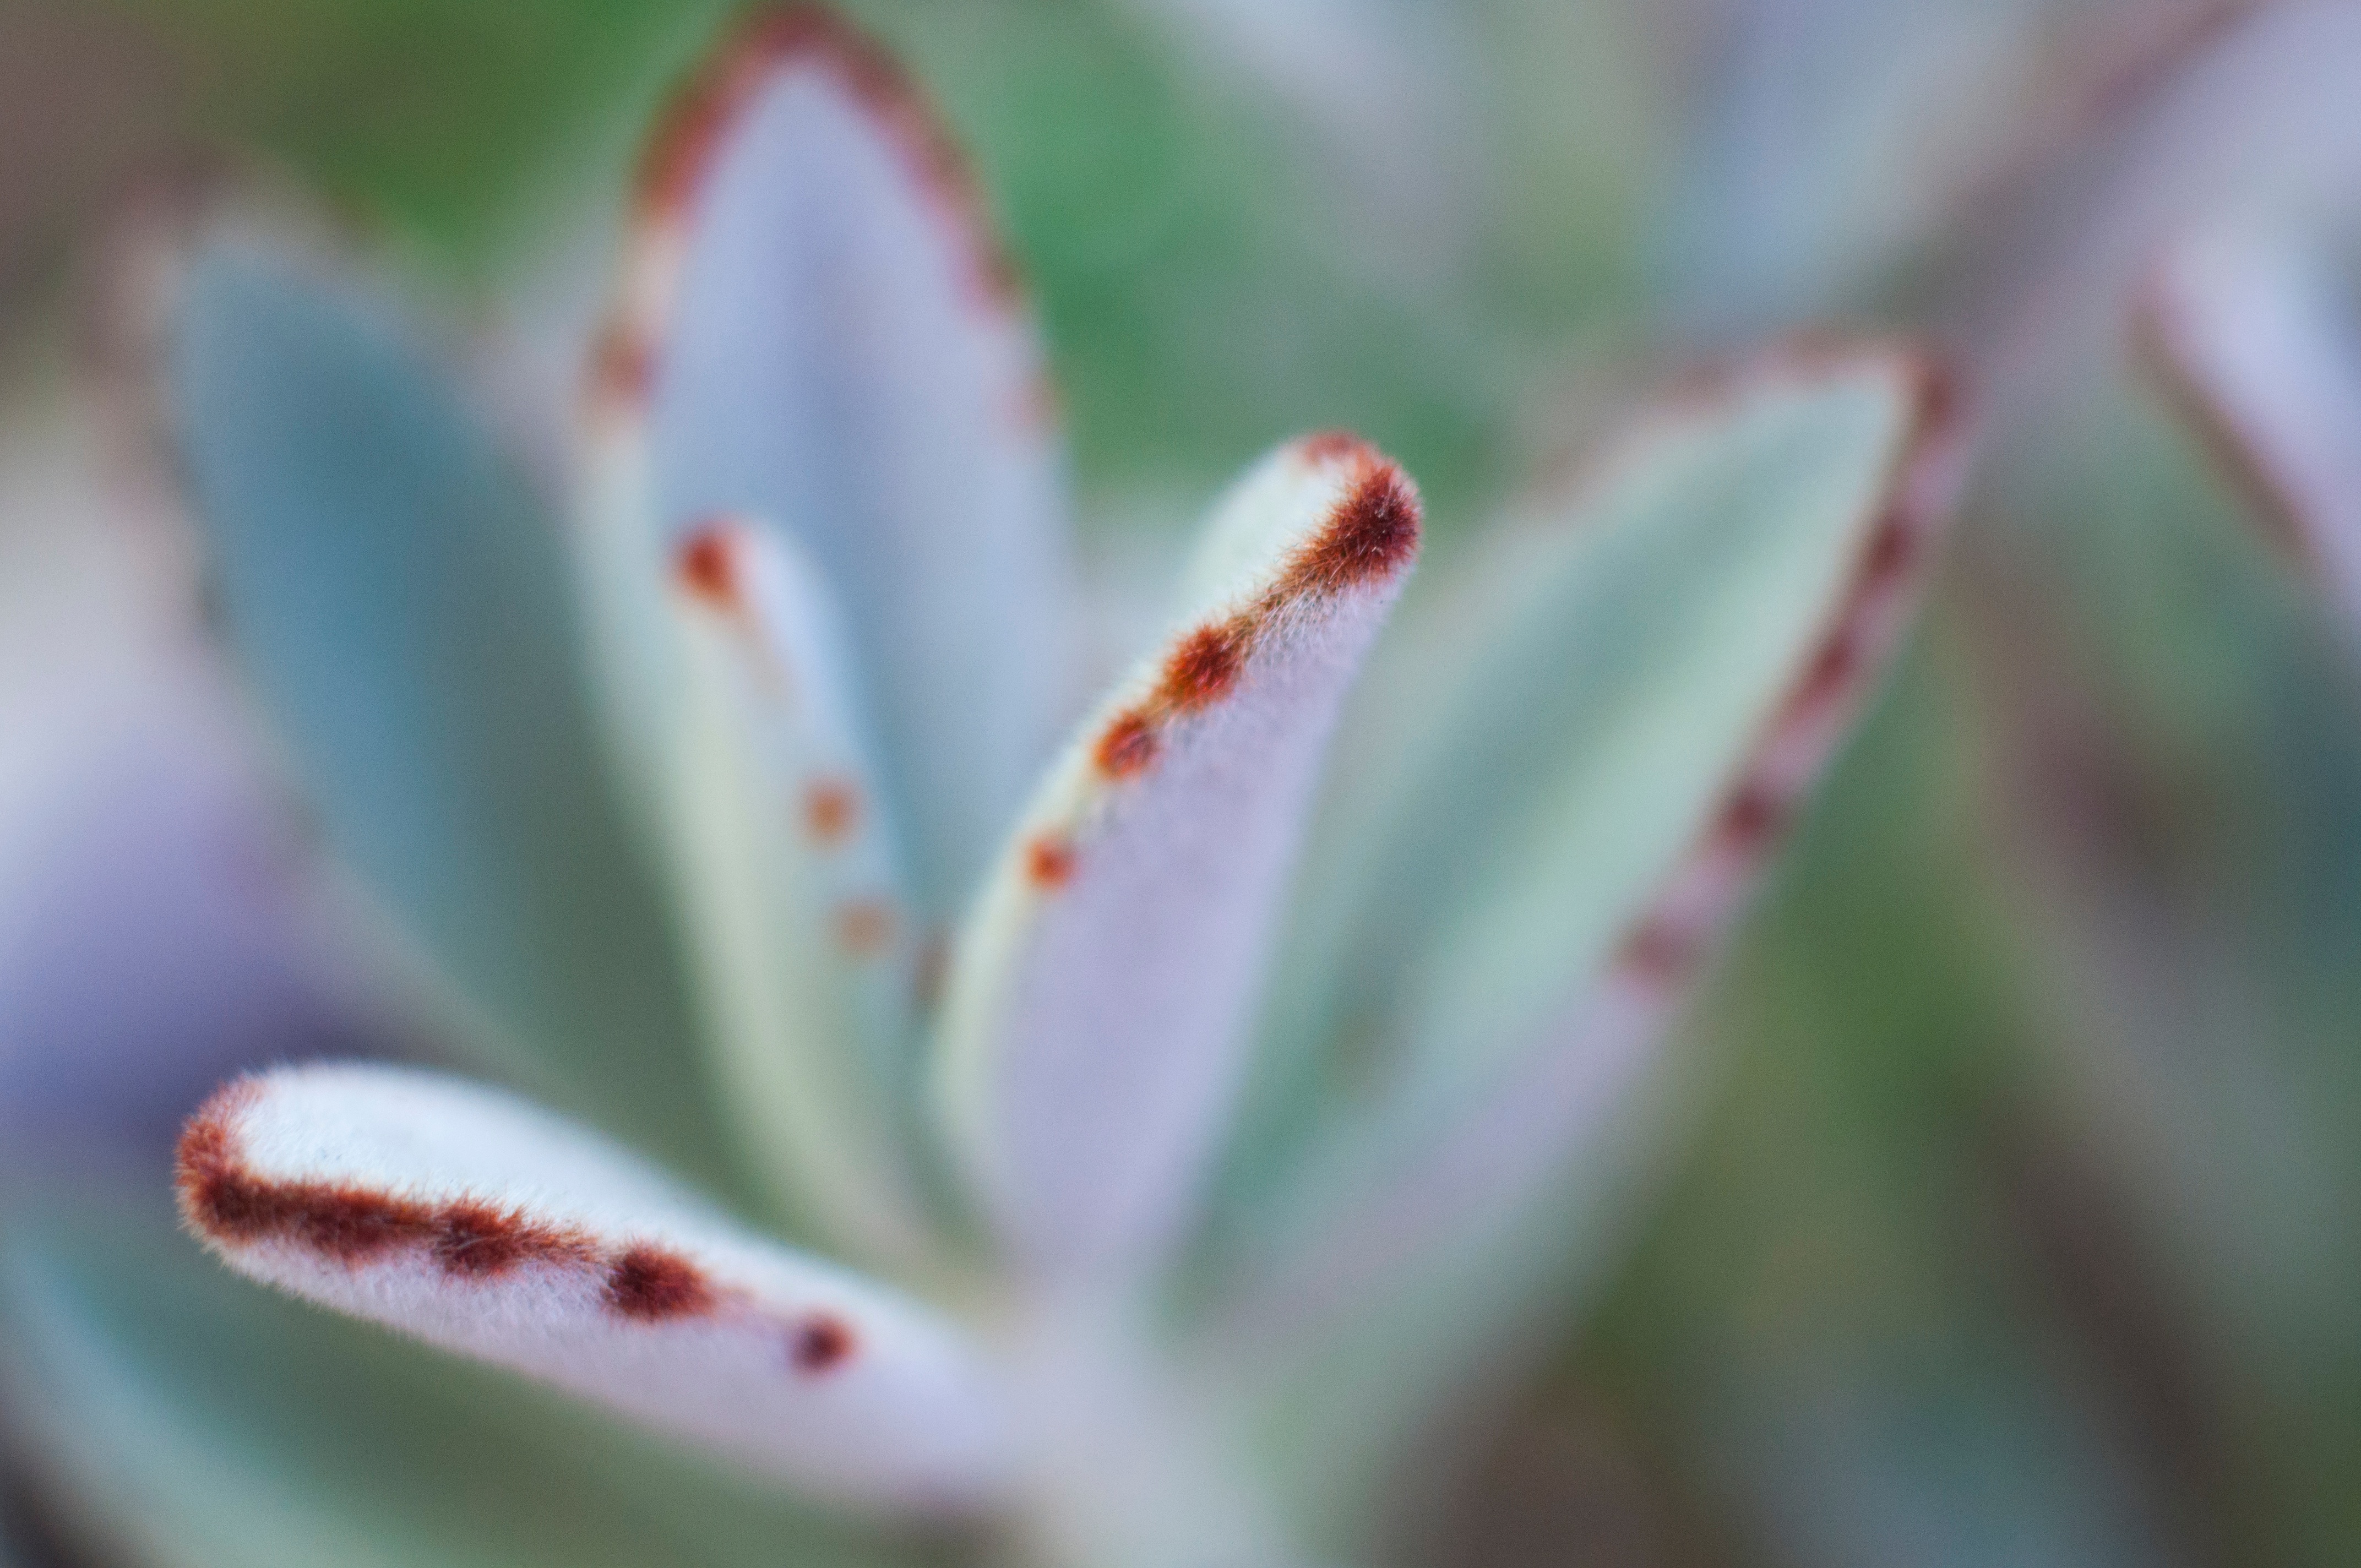
nature, grass, branch, blossom, plant, photography, leaf, flower, petal, green, botany, pink, flora, wildflower, close up, bud, macro photography, plant stem